Grafton Manor

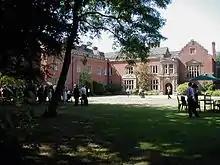
Grafton manor

Grafton Manor (13 miles north-east of Worcester and 2 1/2 miles south-west of Bromsgrove, Worcestershire) was established before the Norman Conquest. Grafton means "settlement at or near the wood" and may indicate a role in woodland management within a larger estate, for instance.